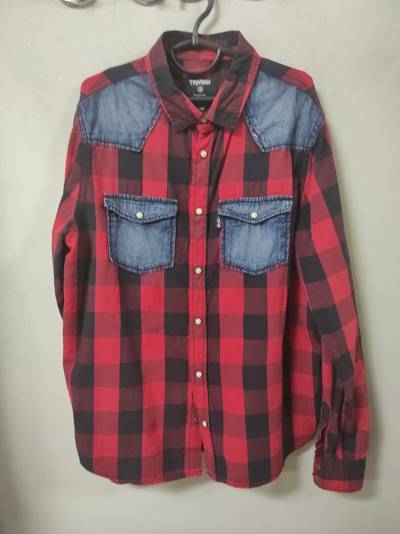
Waste category: clothes